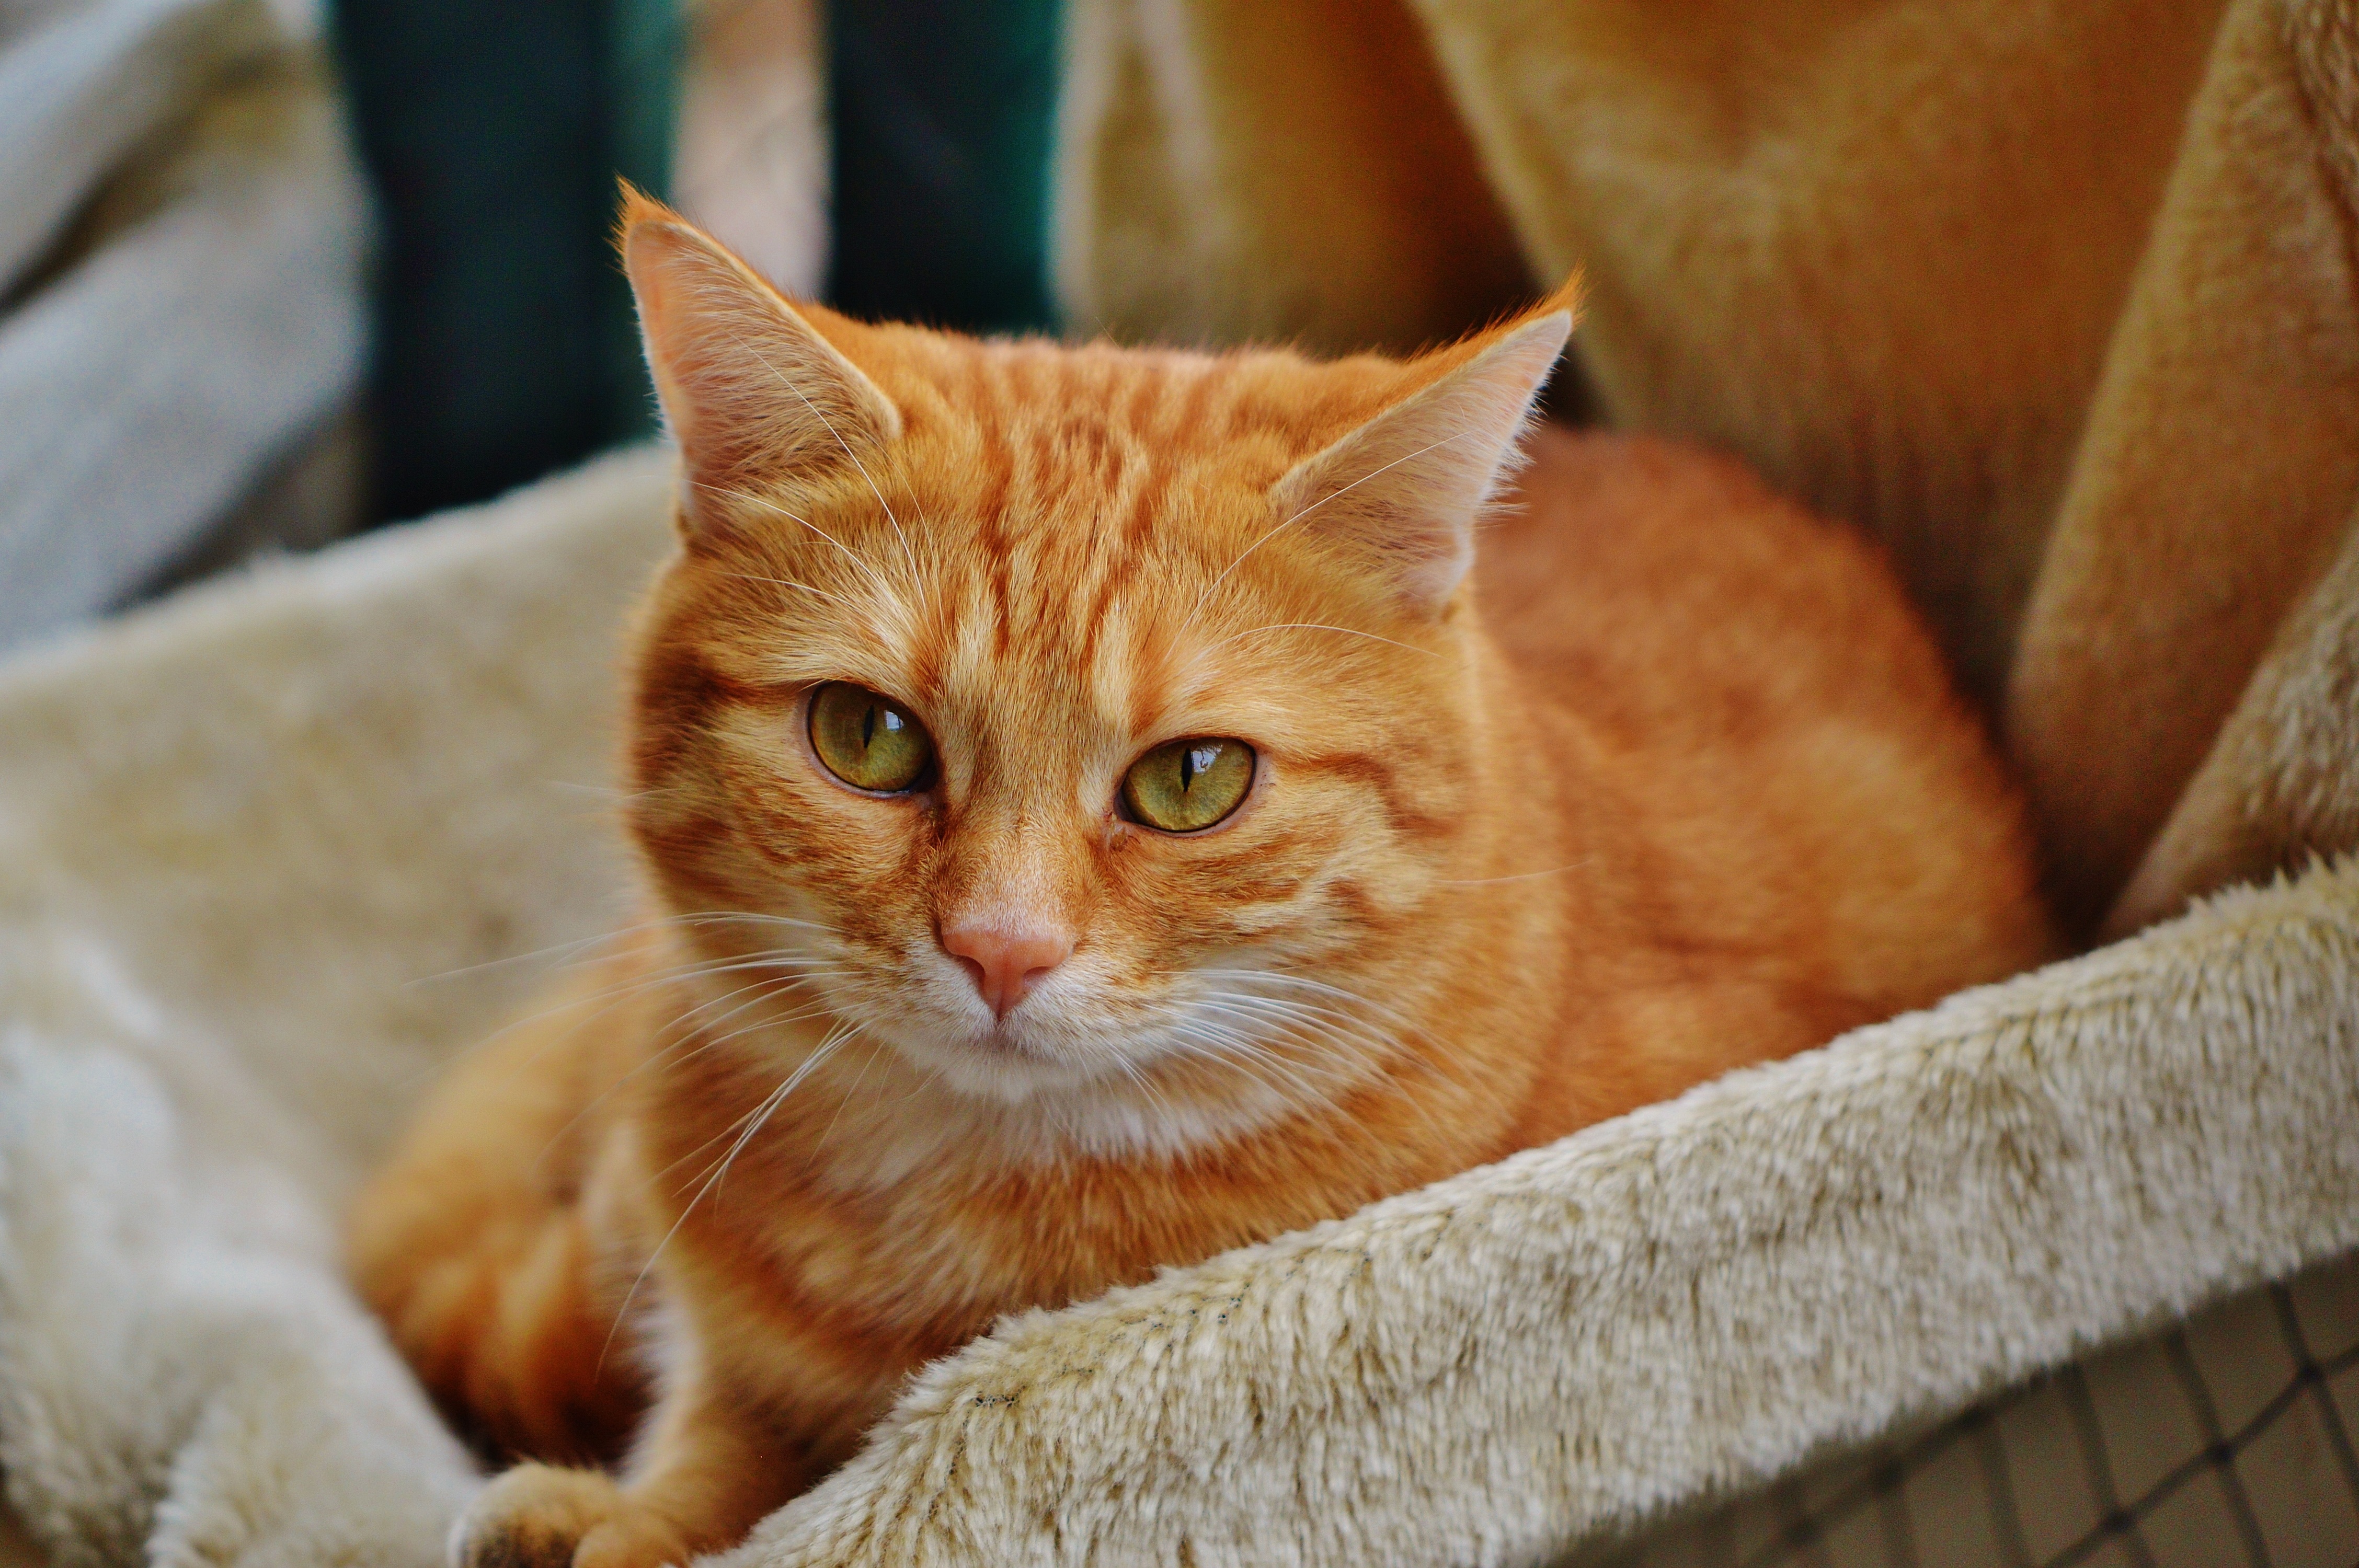
sweet, animal, cute, pet, fur, red, kitten, cat, mammal, fauna, playful, close up, nose, whiskers, tiger, adidas, skin, vertebrate, cuddly, animal world, domestic cat, burmese, mackerel, cat face, young cat, red mackerel tabby, red cat, abyssinian, tabby cat, small to medium sized cats, cat like mammal, domestic short haired cat, rusty spotted cat